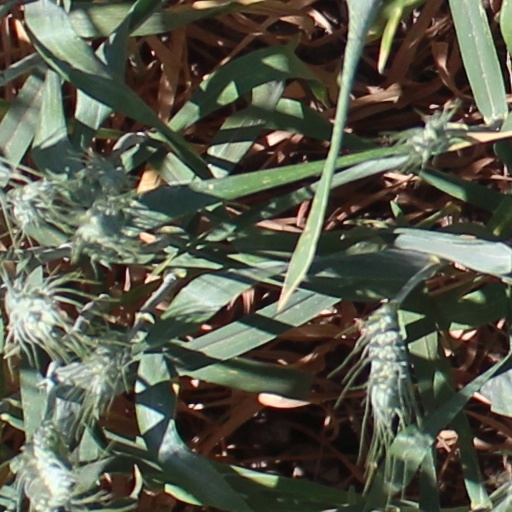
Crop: wheat